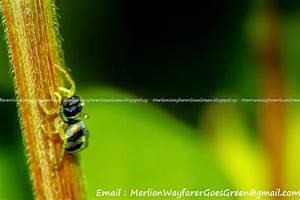
spider